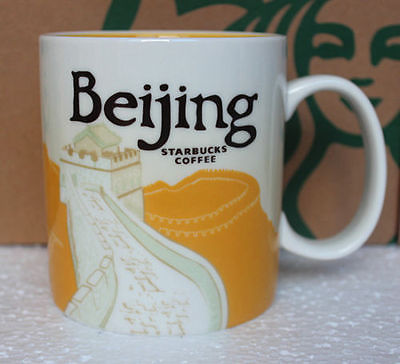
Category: mug